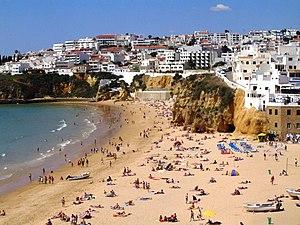
Albufeira est une ville portuaire et une station balnéaire située dans l'extrême-sud du Portugal. Appartenant au district de Faro, elle est une des principales agglomérations de l'Algarve.